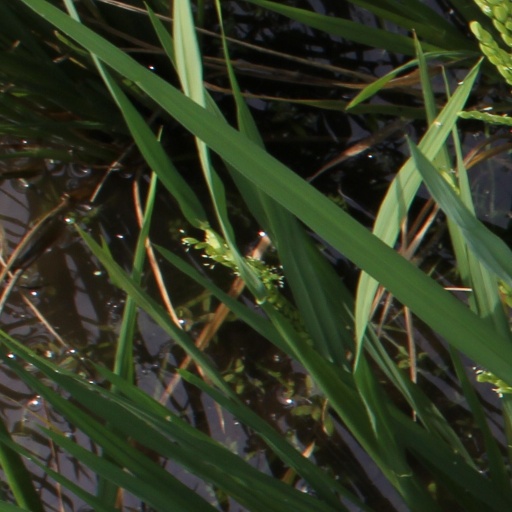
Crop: rice